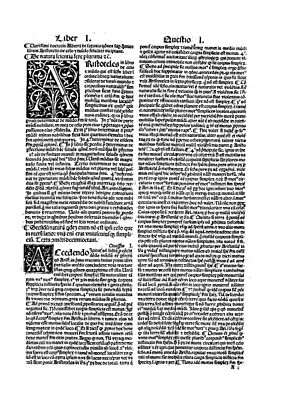
Albert af Sachsen (biskop)
Questiones subtilissime, 1492
Albert af Sachsen eller Albertus de Saxonia, Albert von Helmstedt, Albertutius, Albert von Ricmestorp, Albertus parvus var en tysk matematiker og logiker. Som Albert 3. var han biskop i Halberstadt fra 1366 til 1390.